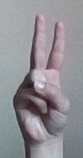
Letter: taa